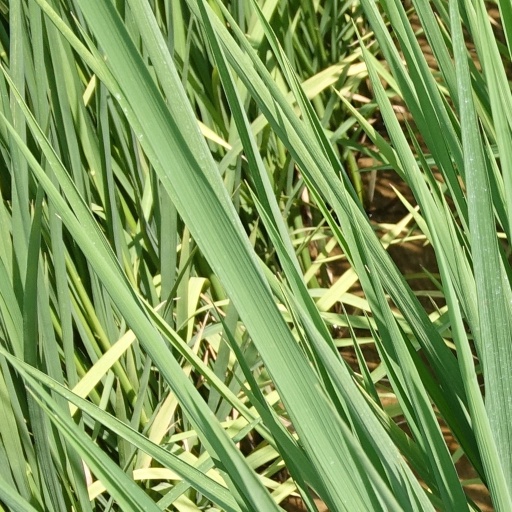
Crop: rice